CCIR System L

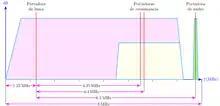
Spectrum of a SECAM-L color television signal

CCIR System L is an analog broadcast television system used in France, Luxembourg, Monaco and Chausey. It was the last system to use positive video modulation and AM sound.